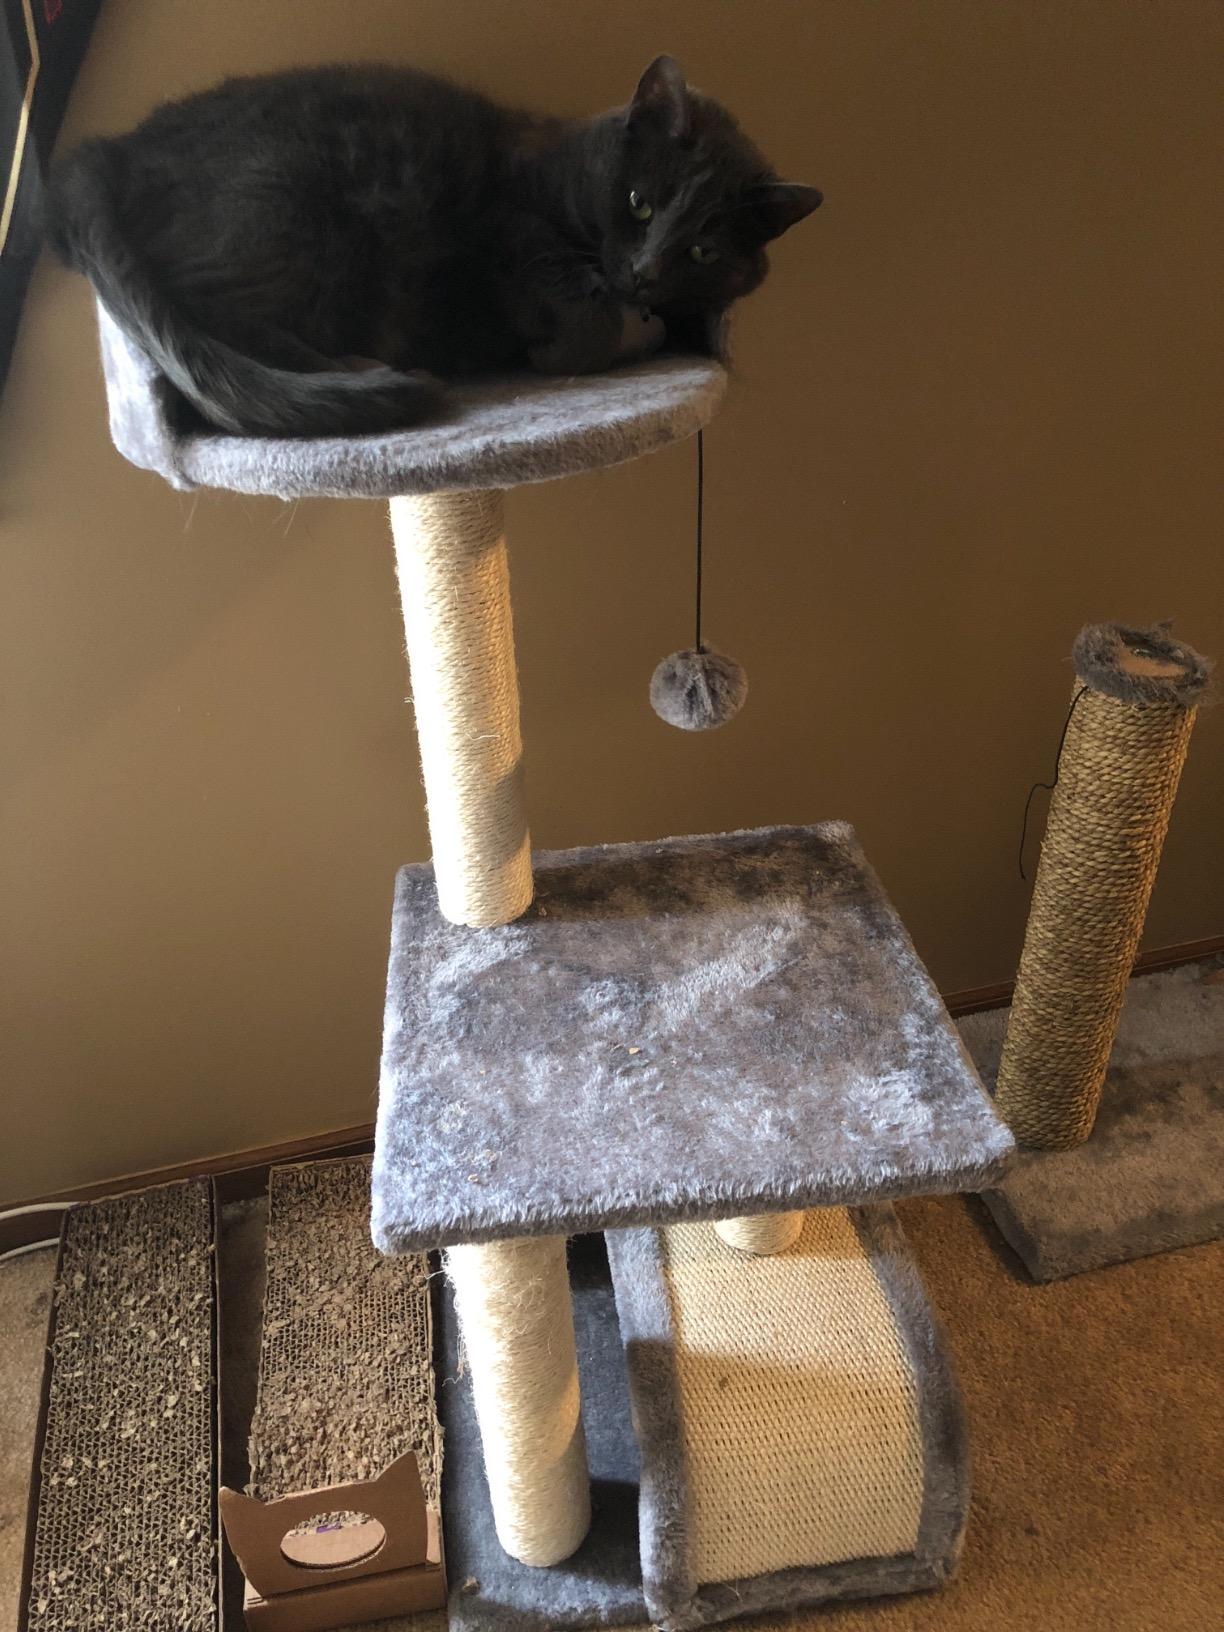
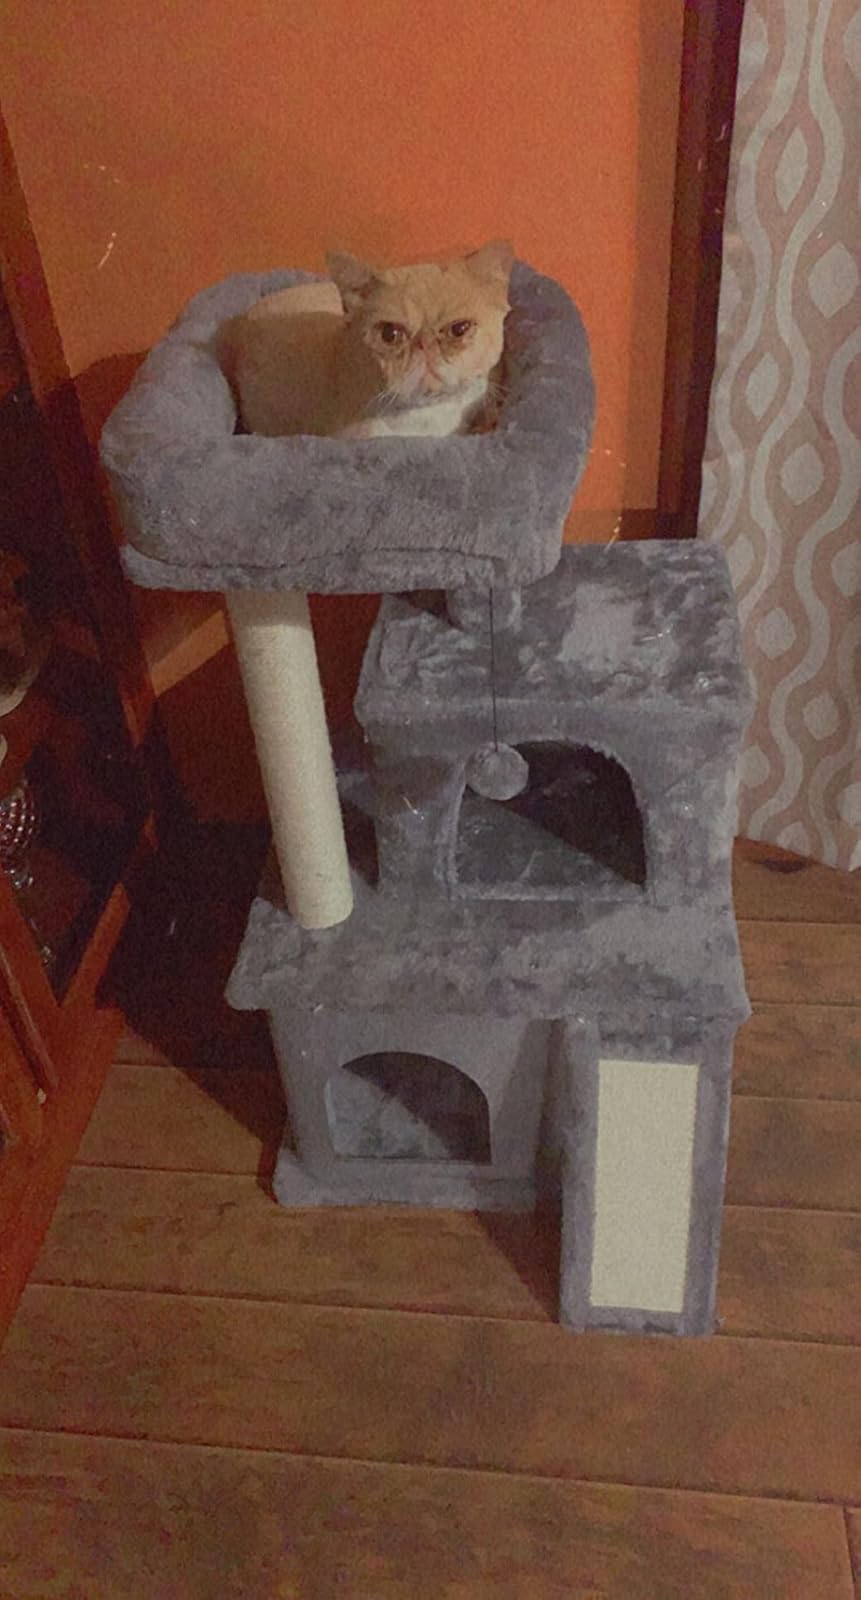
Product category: items_cat tree
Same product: no